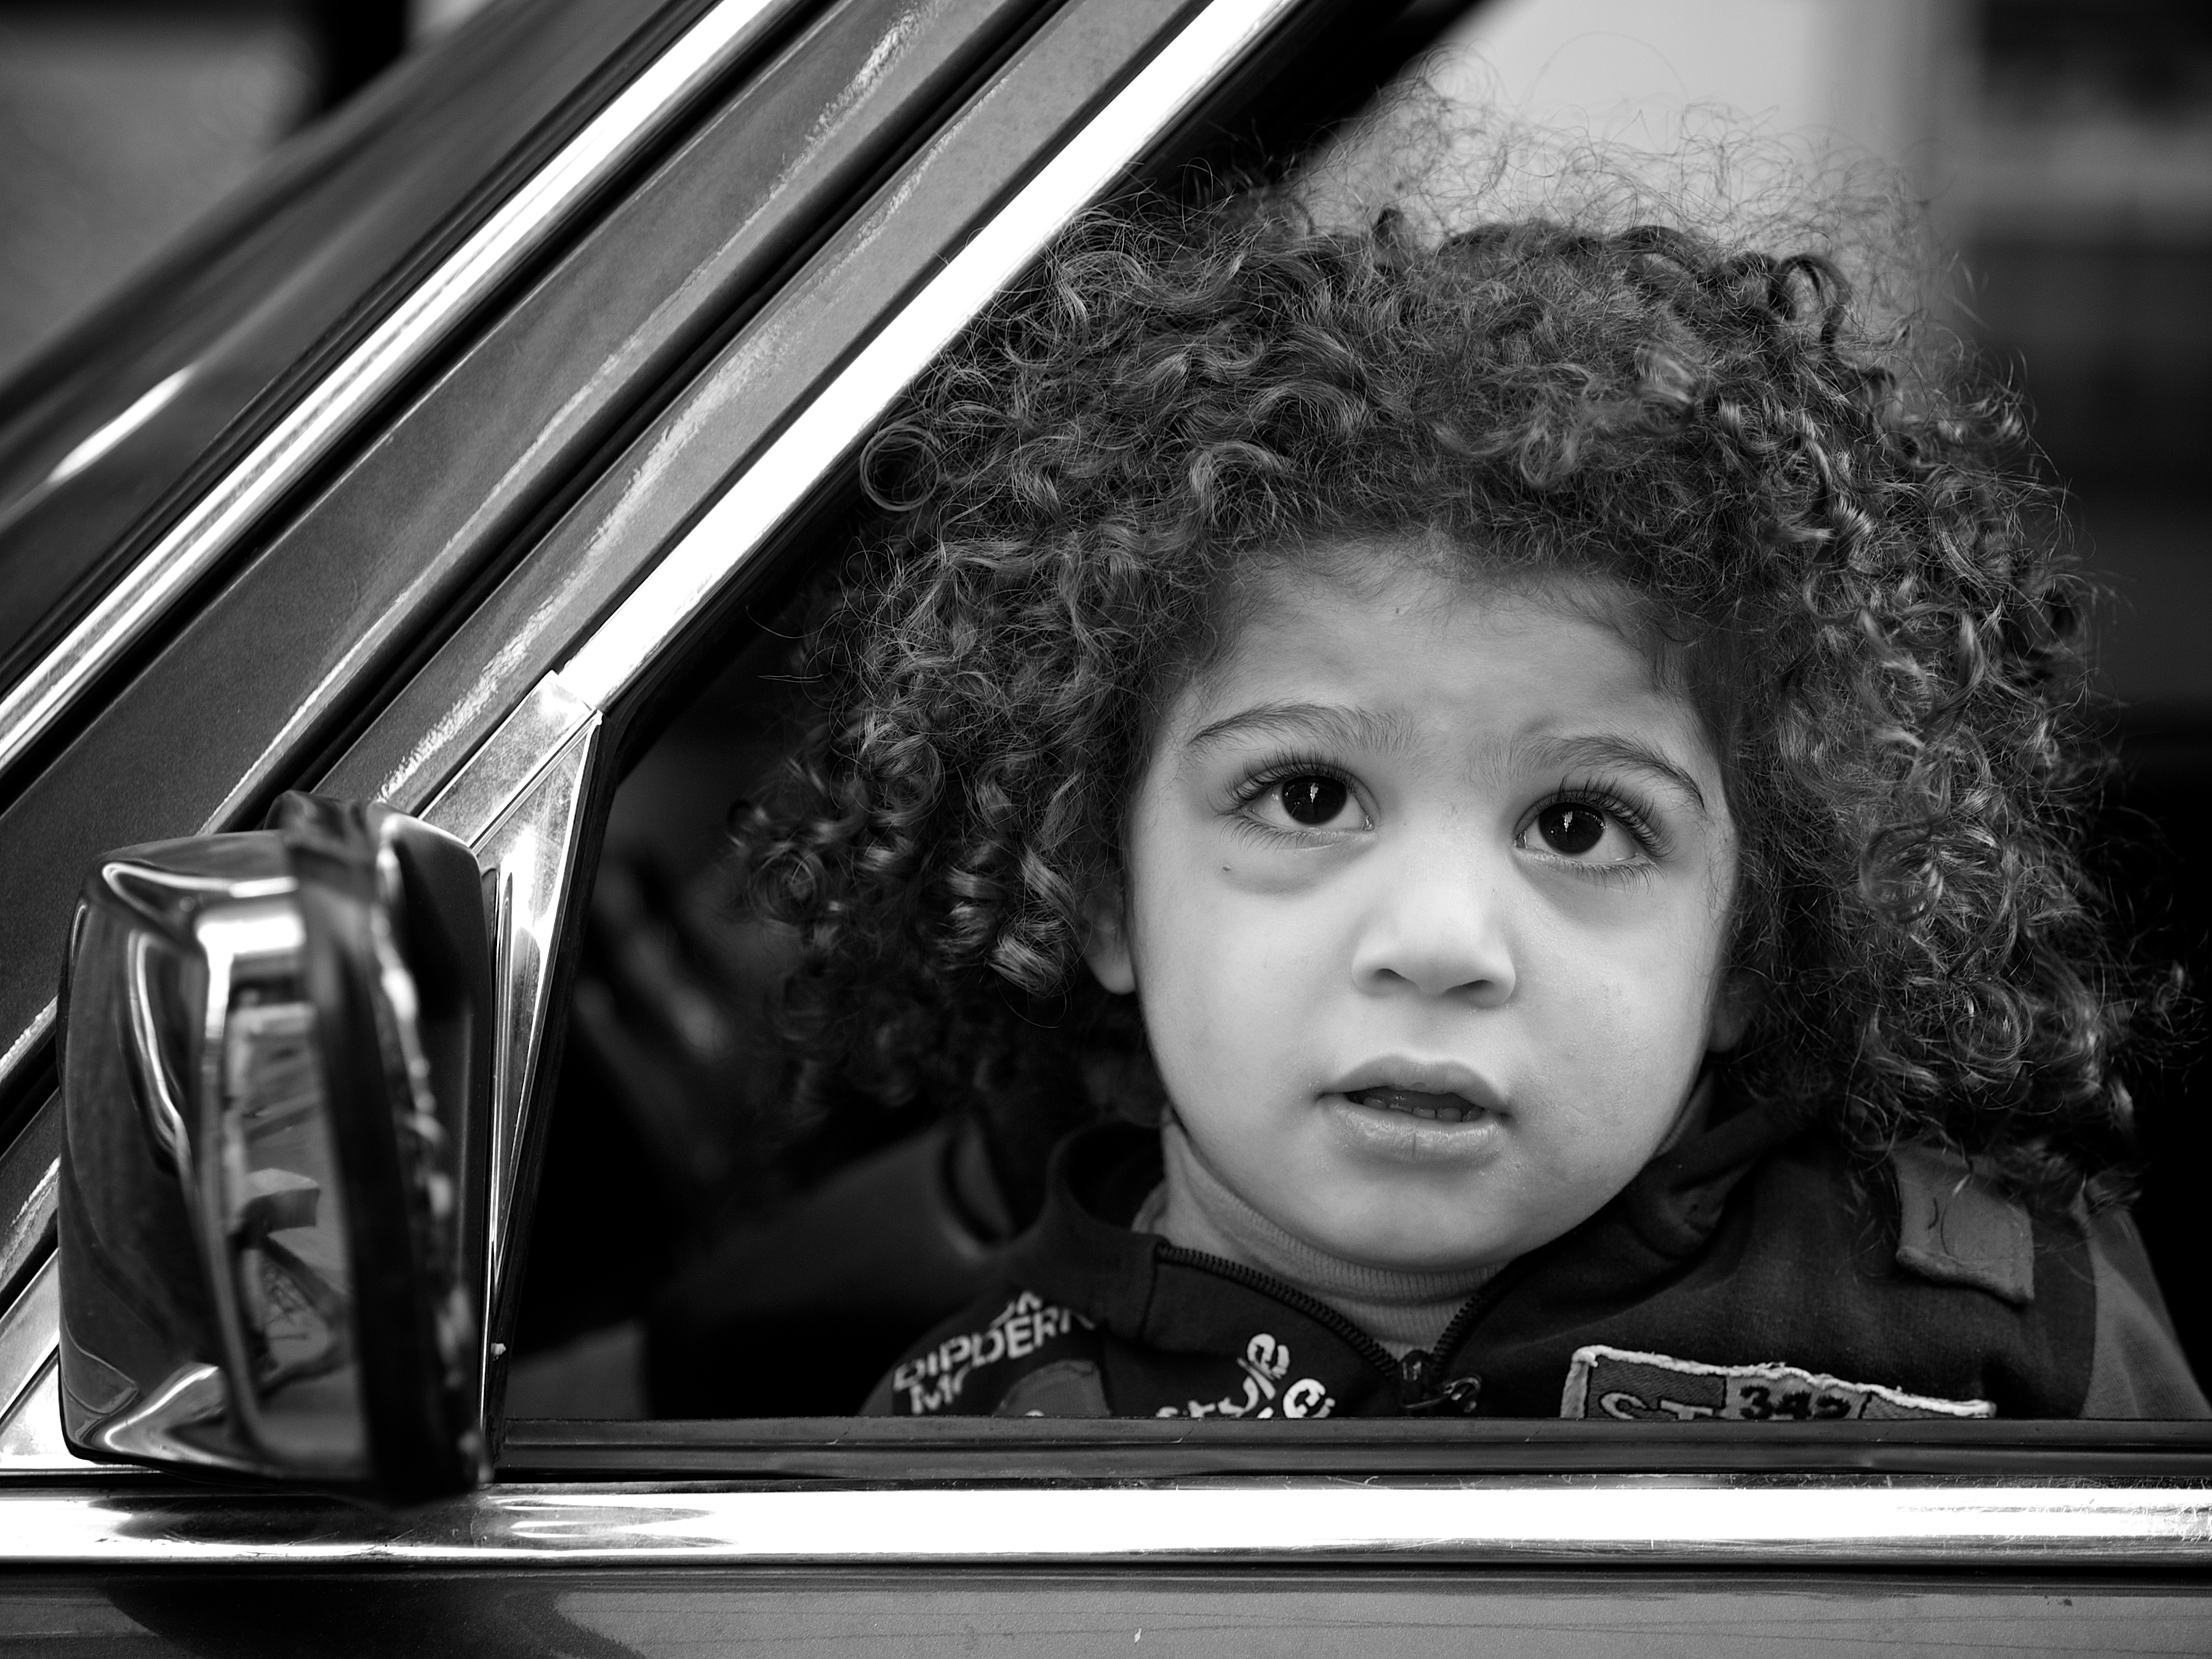
person, black and white, girl, white, street, photography, ebook, portrait, training, child, black, monochrome, smile, streetphotography, flickr, thomas, video, olympus, photograph, beauty, omd, fuji, leica, emotion, monochrom, leuthard, hcb, thomasleuthard, photo shoot, monochrome photography, portrait photography